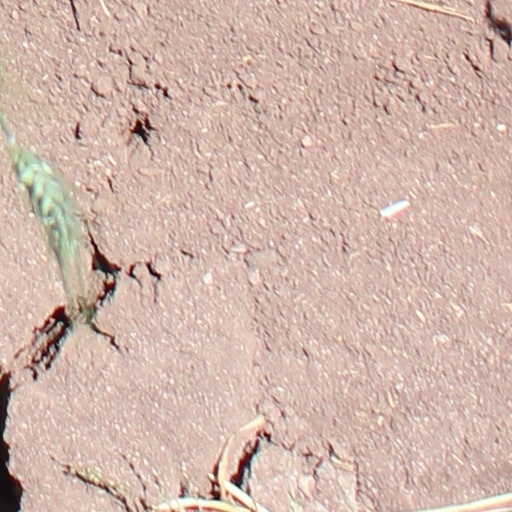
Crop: wheat